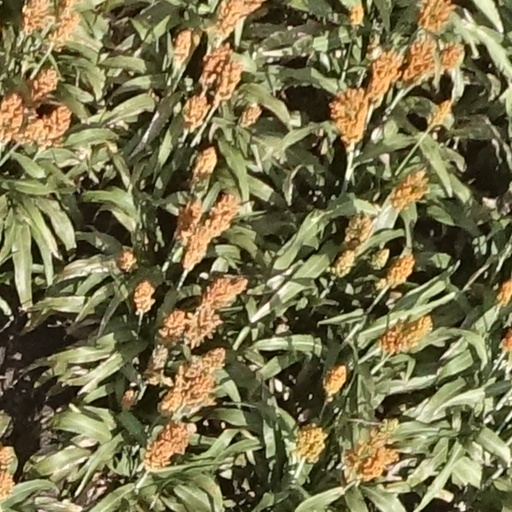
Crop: sorghum